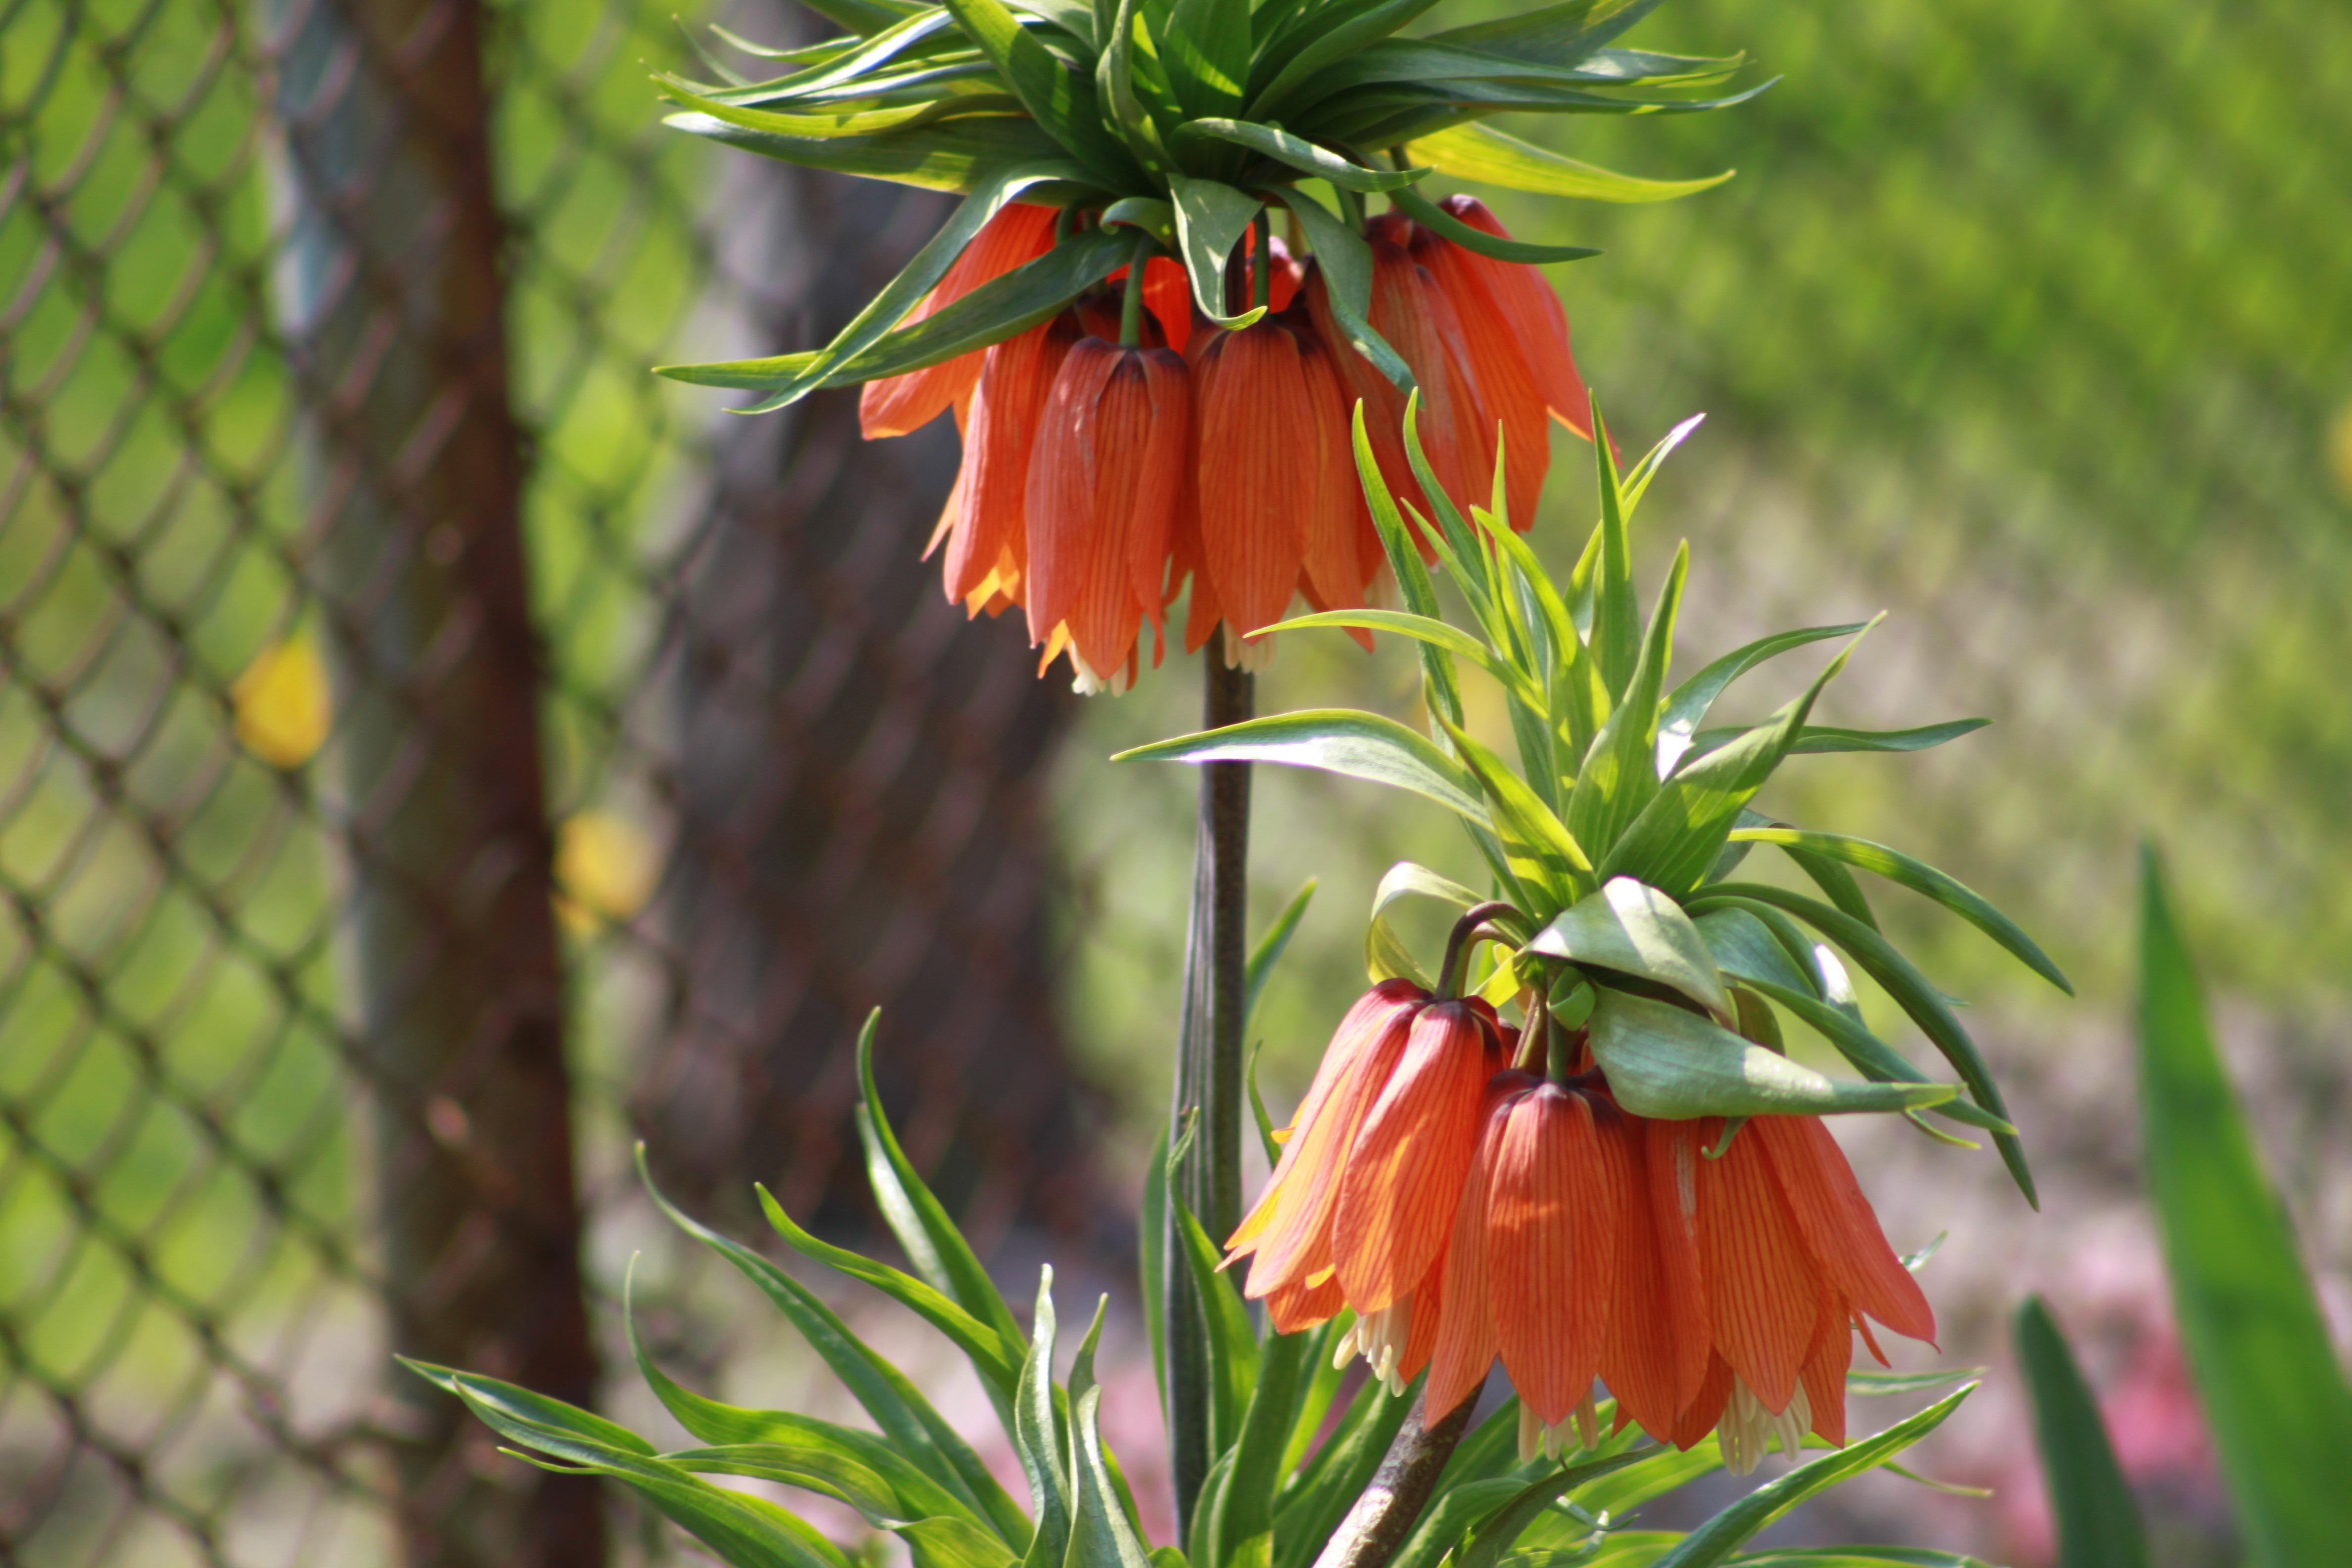
nature, blossom, plant, flower, bloom, red, botany, flora, wildflower, lily, fritillaria, flowering plant, land plant, crown imperial